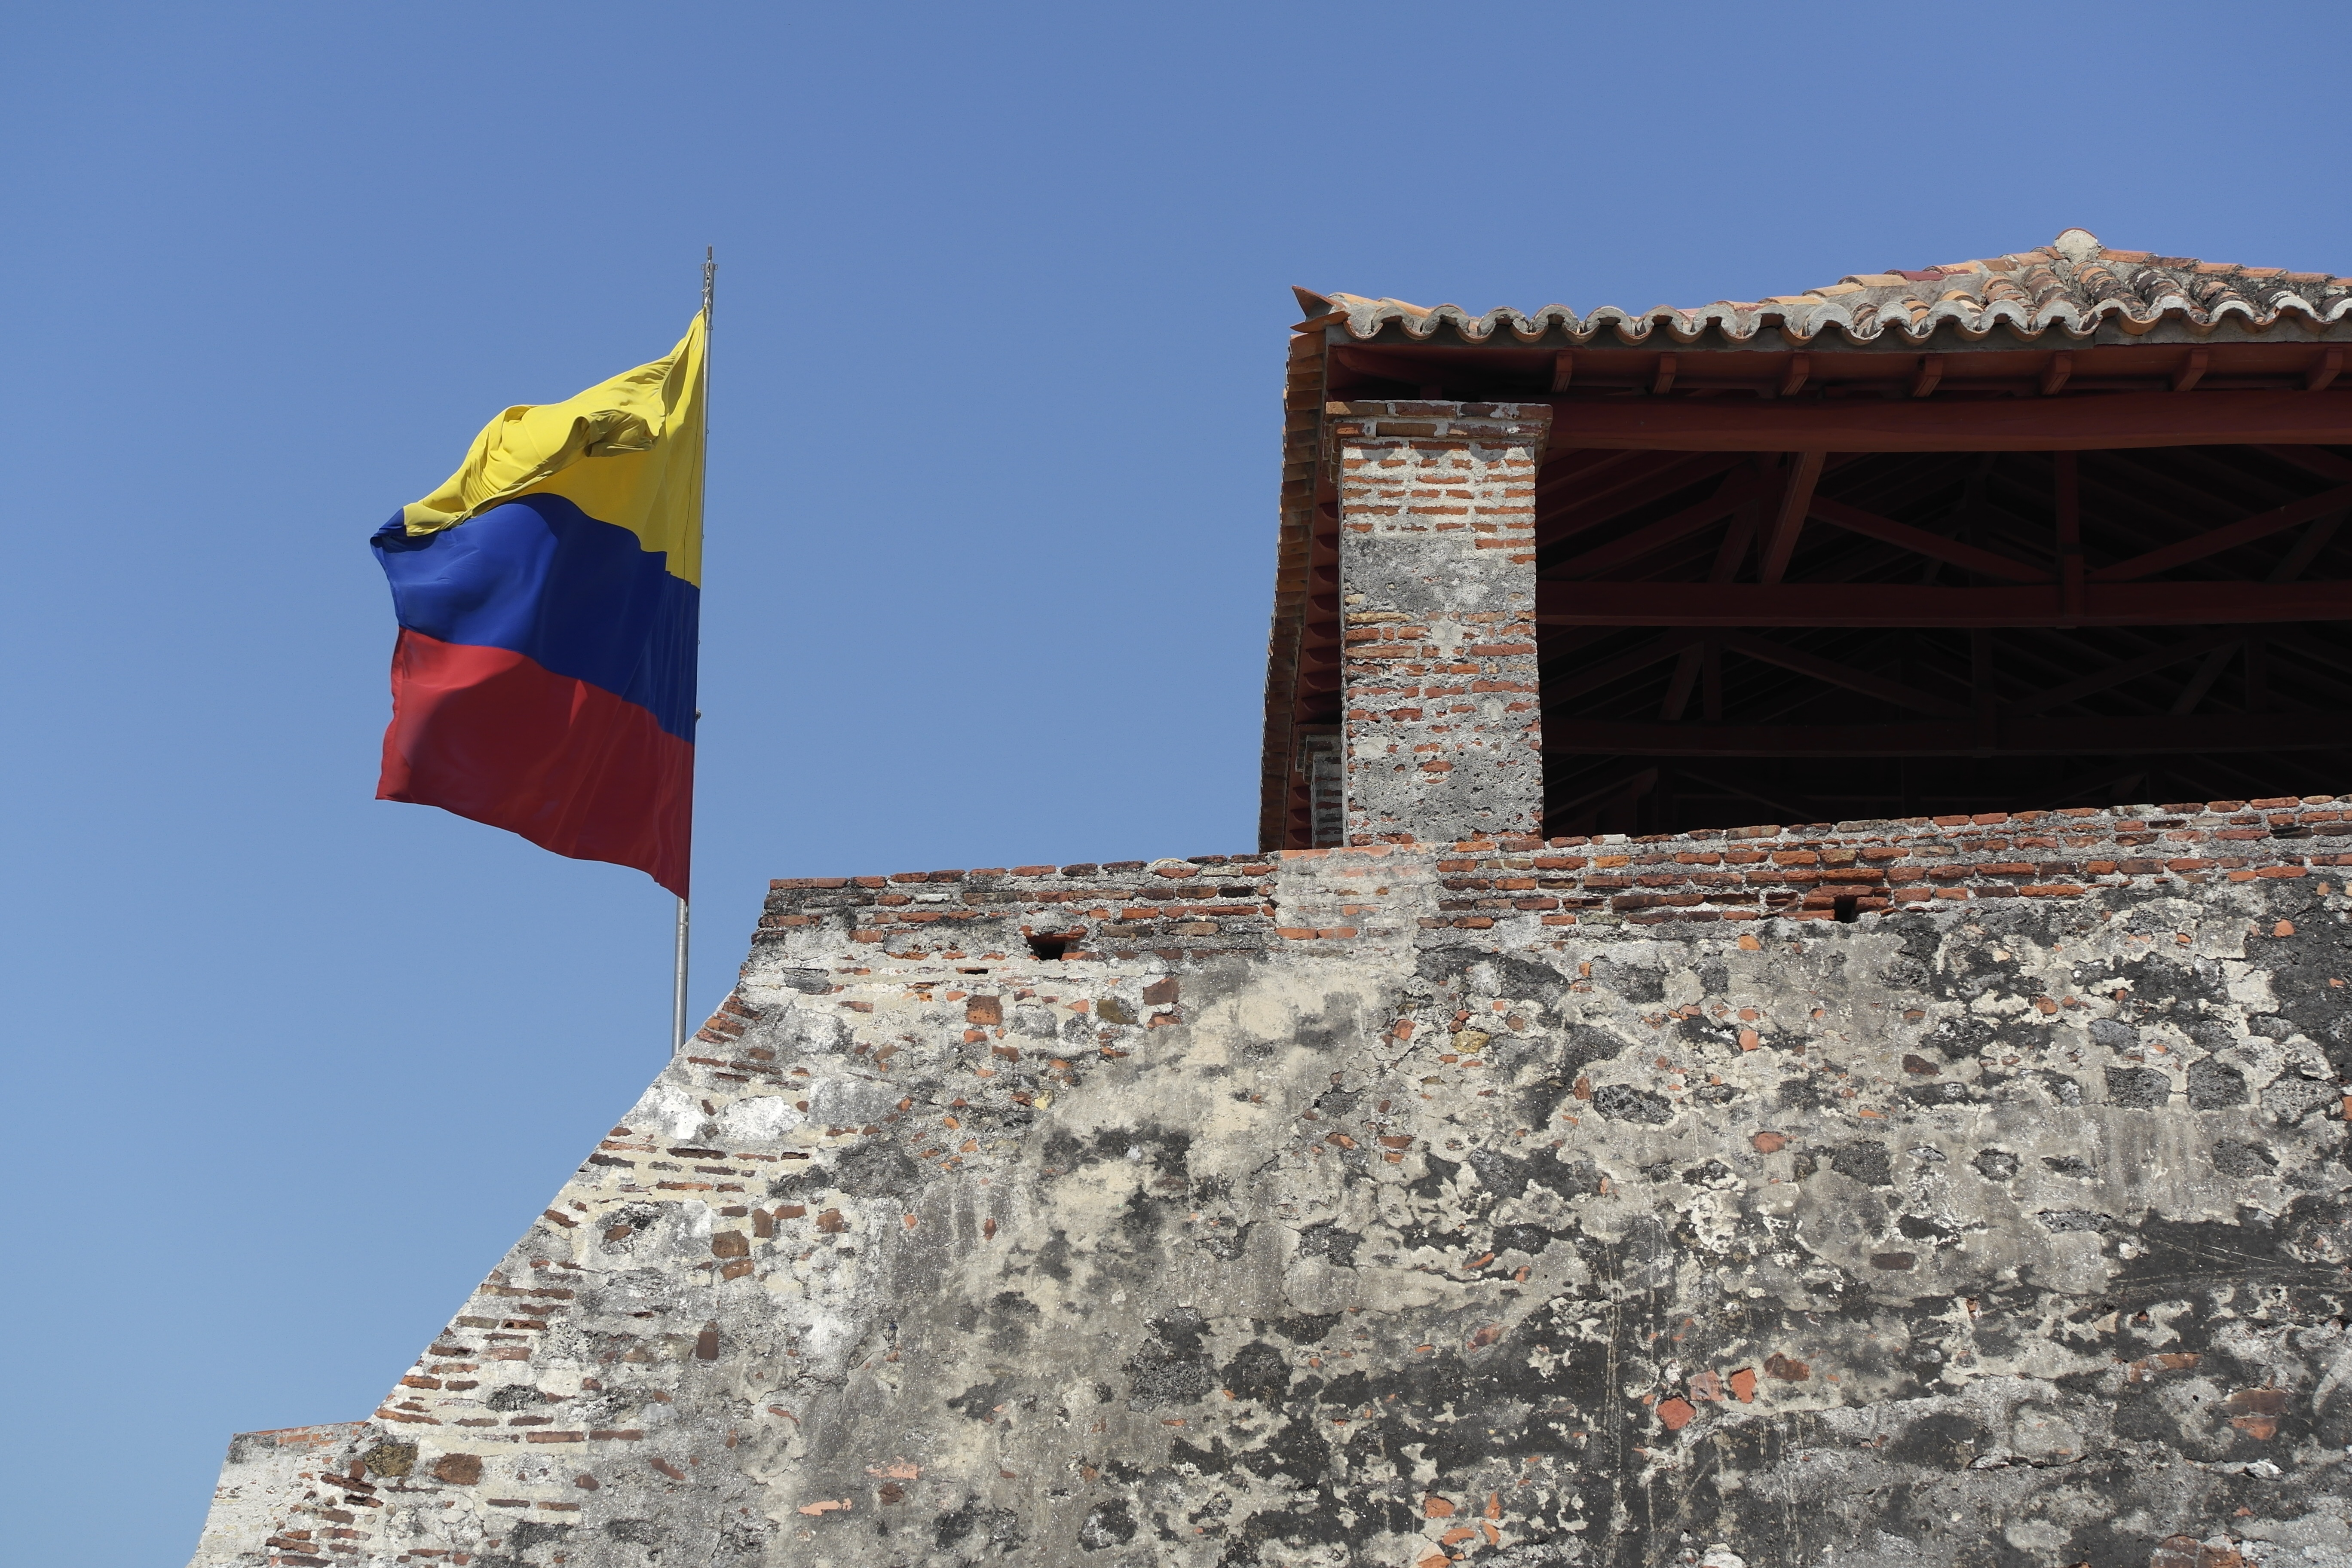
sky, building, flag, castle, landmark, facade, historic, fortification, tourism, caribbean, colonial